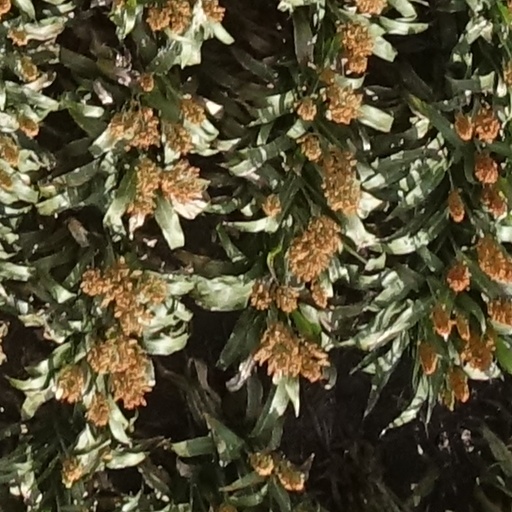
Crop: sorghum